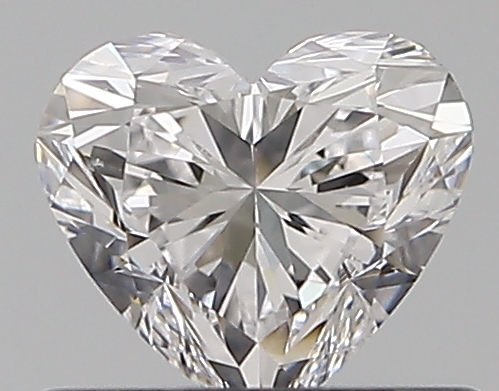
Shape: heart
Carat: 0.5
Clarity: VS2
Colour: D
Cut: EX
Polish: EX
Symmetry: EX
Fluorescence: N
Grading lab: GIA
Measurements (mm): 4.85 x 5.41 x 3.29